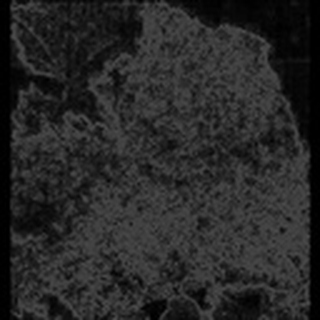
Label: cotton_powdery_mildew